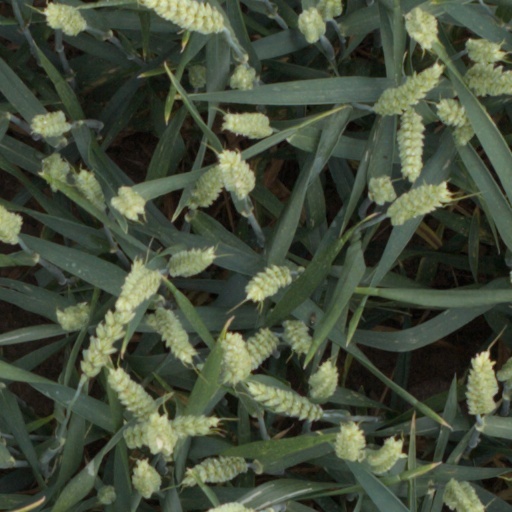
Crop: wheat